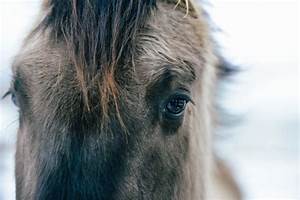
Label: horse